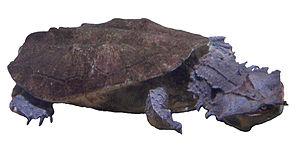
La classe des reptiles est représentée en Guyane par au moins 167 espèces, réparties respectivement en 16 tortues, 4 caïmans, 3 amphisbènes, 37 lézards, 8 geckos, 1 iguane et 97 serpents.